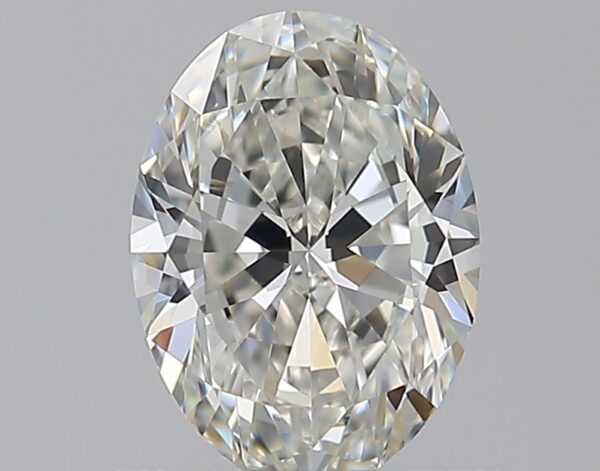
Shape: oval
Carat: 0.8
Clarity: VVS1
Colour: H
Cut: EX
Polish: EX
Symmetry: VG
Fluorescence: N
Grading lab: GIA
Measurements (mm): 7.09 x 5.2 x 3.2